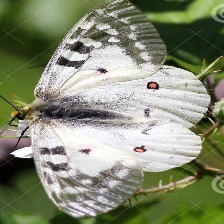
Species: CLODIUS PARNASSIAN